Arthur Conan Doyle

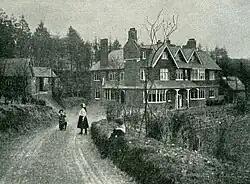
Façade of Undershaw with Doyle's children, Mary and Kingsley, on the drive

In 1919, the magician P. T. Selbit staged a séance at his flat in Bloomsbury, which Doyle attended. Although some later claimed that Doyle had endorsed the apparent instances of clairvoyance at that séance as genuine, a contemporaneous report by the "Sunday Express" quoted Doyle as saying "I should have to see it again before passing a definite opinion on it" and "I have my doubts about the whole thing". In 1920, Doyle and the noted sceptic Joseph McCabe held a public debate at Queen's Hall in London, with Doyle taking the position that the claims of spiritualism were true. After the debate, McCabe published a booklet "Is Spiritualism Based on Fraud?", in which he laid out evidence refuting Doyle's arguments and claimed that Doyle had been duped into believing in spiritualism through deliberate mediumship trickery.